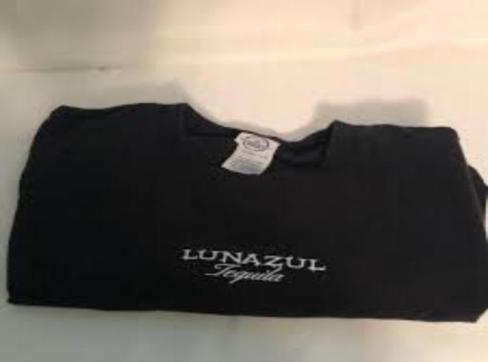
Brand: lunazul
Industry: Food